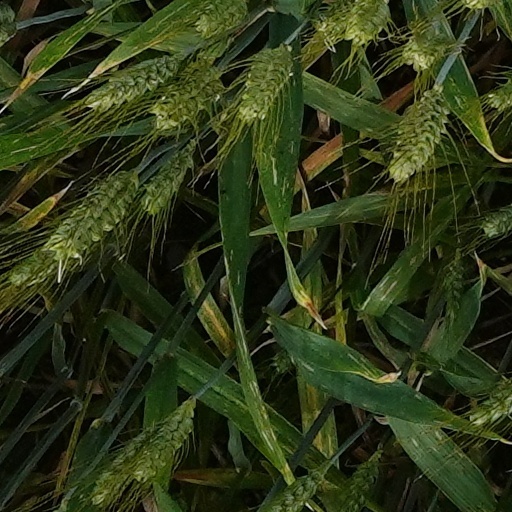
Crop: wheat